Warren Snowdon

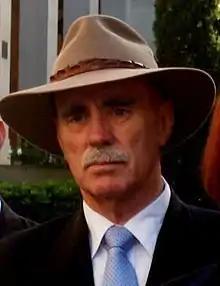
Snowdon in 2011

Warren Edward Snowdon (born 20 March 1950) is an Australian former politician who served as a member of the House of Representatives from July 1987 to March 1996, and again from October 1998 until May 2022. Initially representing the Division of Northern Territory, and later the Division of Lingiari, his constituents consisted of all the residents of the Northern Territory located outside Darwin, as well as Christmas Island and the Cocos (Keeling) Islands in the Indian Ocean. He was the last sitting MP who was first elected in the 1980s, and the last who served in Old Parliament House.